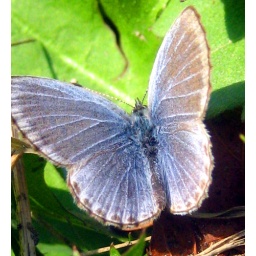
taken at my walking road.It was a last blue butterfly in this year.